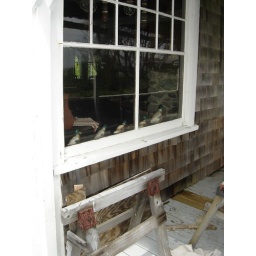
With the line of ducks in the window